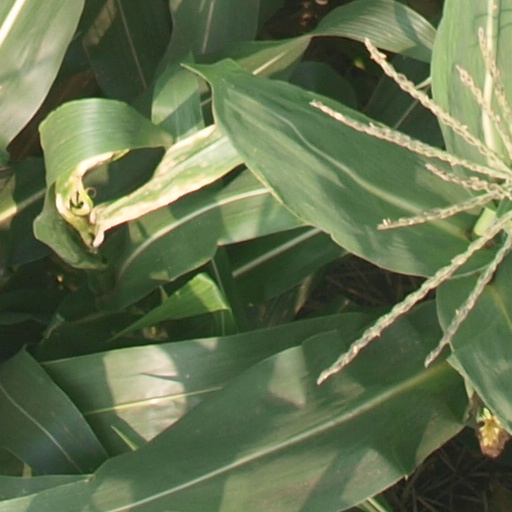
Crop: maize; corn